John Charles Beckwith (British Army officer)

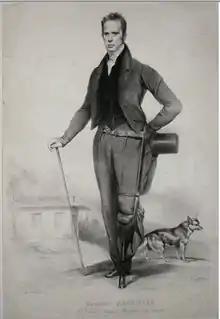
Lt. Col. John Beckwith

John Charles Beckwith (1789–1862) was a British army officer who was born in Nova Scotia. He is best remembered for being injured in the Battle of Waterloo and for his charity work and philanthropy among the Waldensians of northern Italy.